Anak Krakatoa

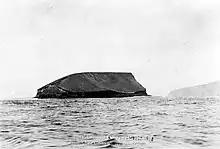
Anak Krakatoa,

In early 1927 volcanic activity began to appear at the point located between where the former peaks of Mount Perboewatan and Mount Danan had been. This was a short-lived appearance of a small island that was sunk by sea waves within a week. Several months later volcanic activity began to create a more permanent land formation which, owing to rain and waves, once again collapsed under the sea after its volcanic activity stopped. This process recurred several times during the next three years. On 11 August 1930 the volcanic island permanently rose above sea level and was locally named "Anak Krakatau" (Child of Krakatoa). It has been the site of repeated eruptive episodes ever since. Anak Krakatau's highest point increased at an average rate of 7–9 meters per year through September 2018.